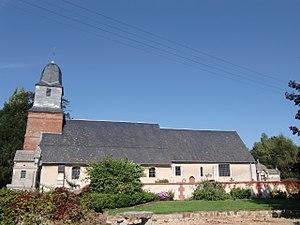
église de Boulleville (Eure, Normandie, France)
Boulleville est une commune française située dans le département de l'Eure, en région Normandie.
La liste des sites classés de l'Eure présente les sites classés du département de l'Eure. Selon une mesure du 14 octobre 2014, ils sont au nombre de 154, couvrant une superficie de 12 562 hectares, soit 2,07 % du département.